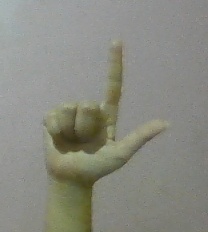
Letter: laam